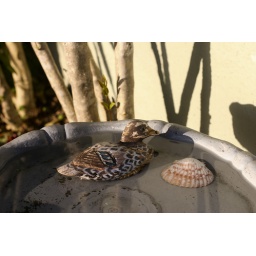
Faux duck in bird feeder